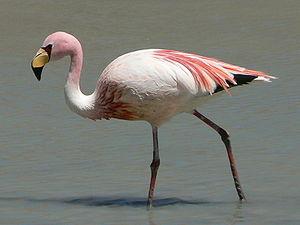
Le Flamant de James est une espèce d'oiseaux qui vit en Amérique du Sud, et qui est apparentée au Flamant du Chili et au Flamant des Andes.
La province de Córdoba est une province de l'Argentine. Située dans le centre-nord du pays, elle est parfois appelée le « Cœur de l'Argentine ». Sa capitale est Córdoba, la deuxième plus grande ville du pays. La province a une superficie de 165 321 km² et une population de 3 567 654 habitants en 2015, ce qui en fait la deuxième province la plus peuplée du pays, après celle de Buenos Aires.
Le genre Phoenicoparrus regroupe deux espèces d'oiseaux appartenant à la famille des Phoenicopteridae.